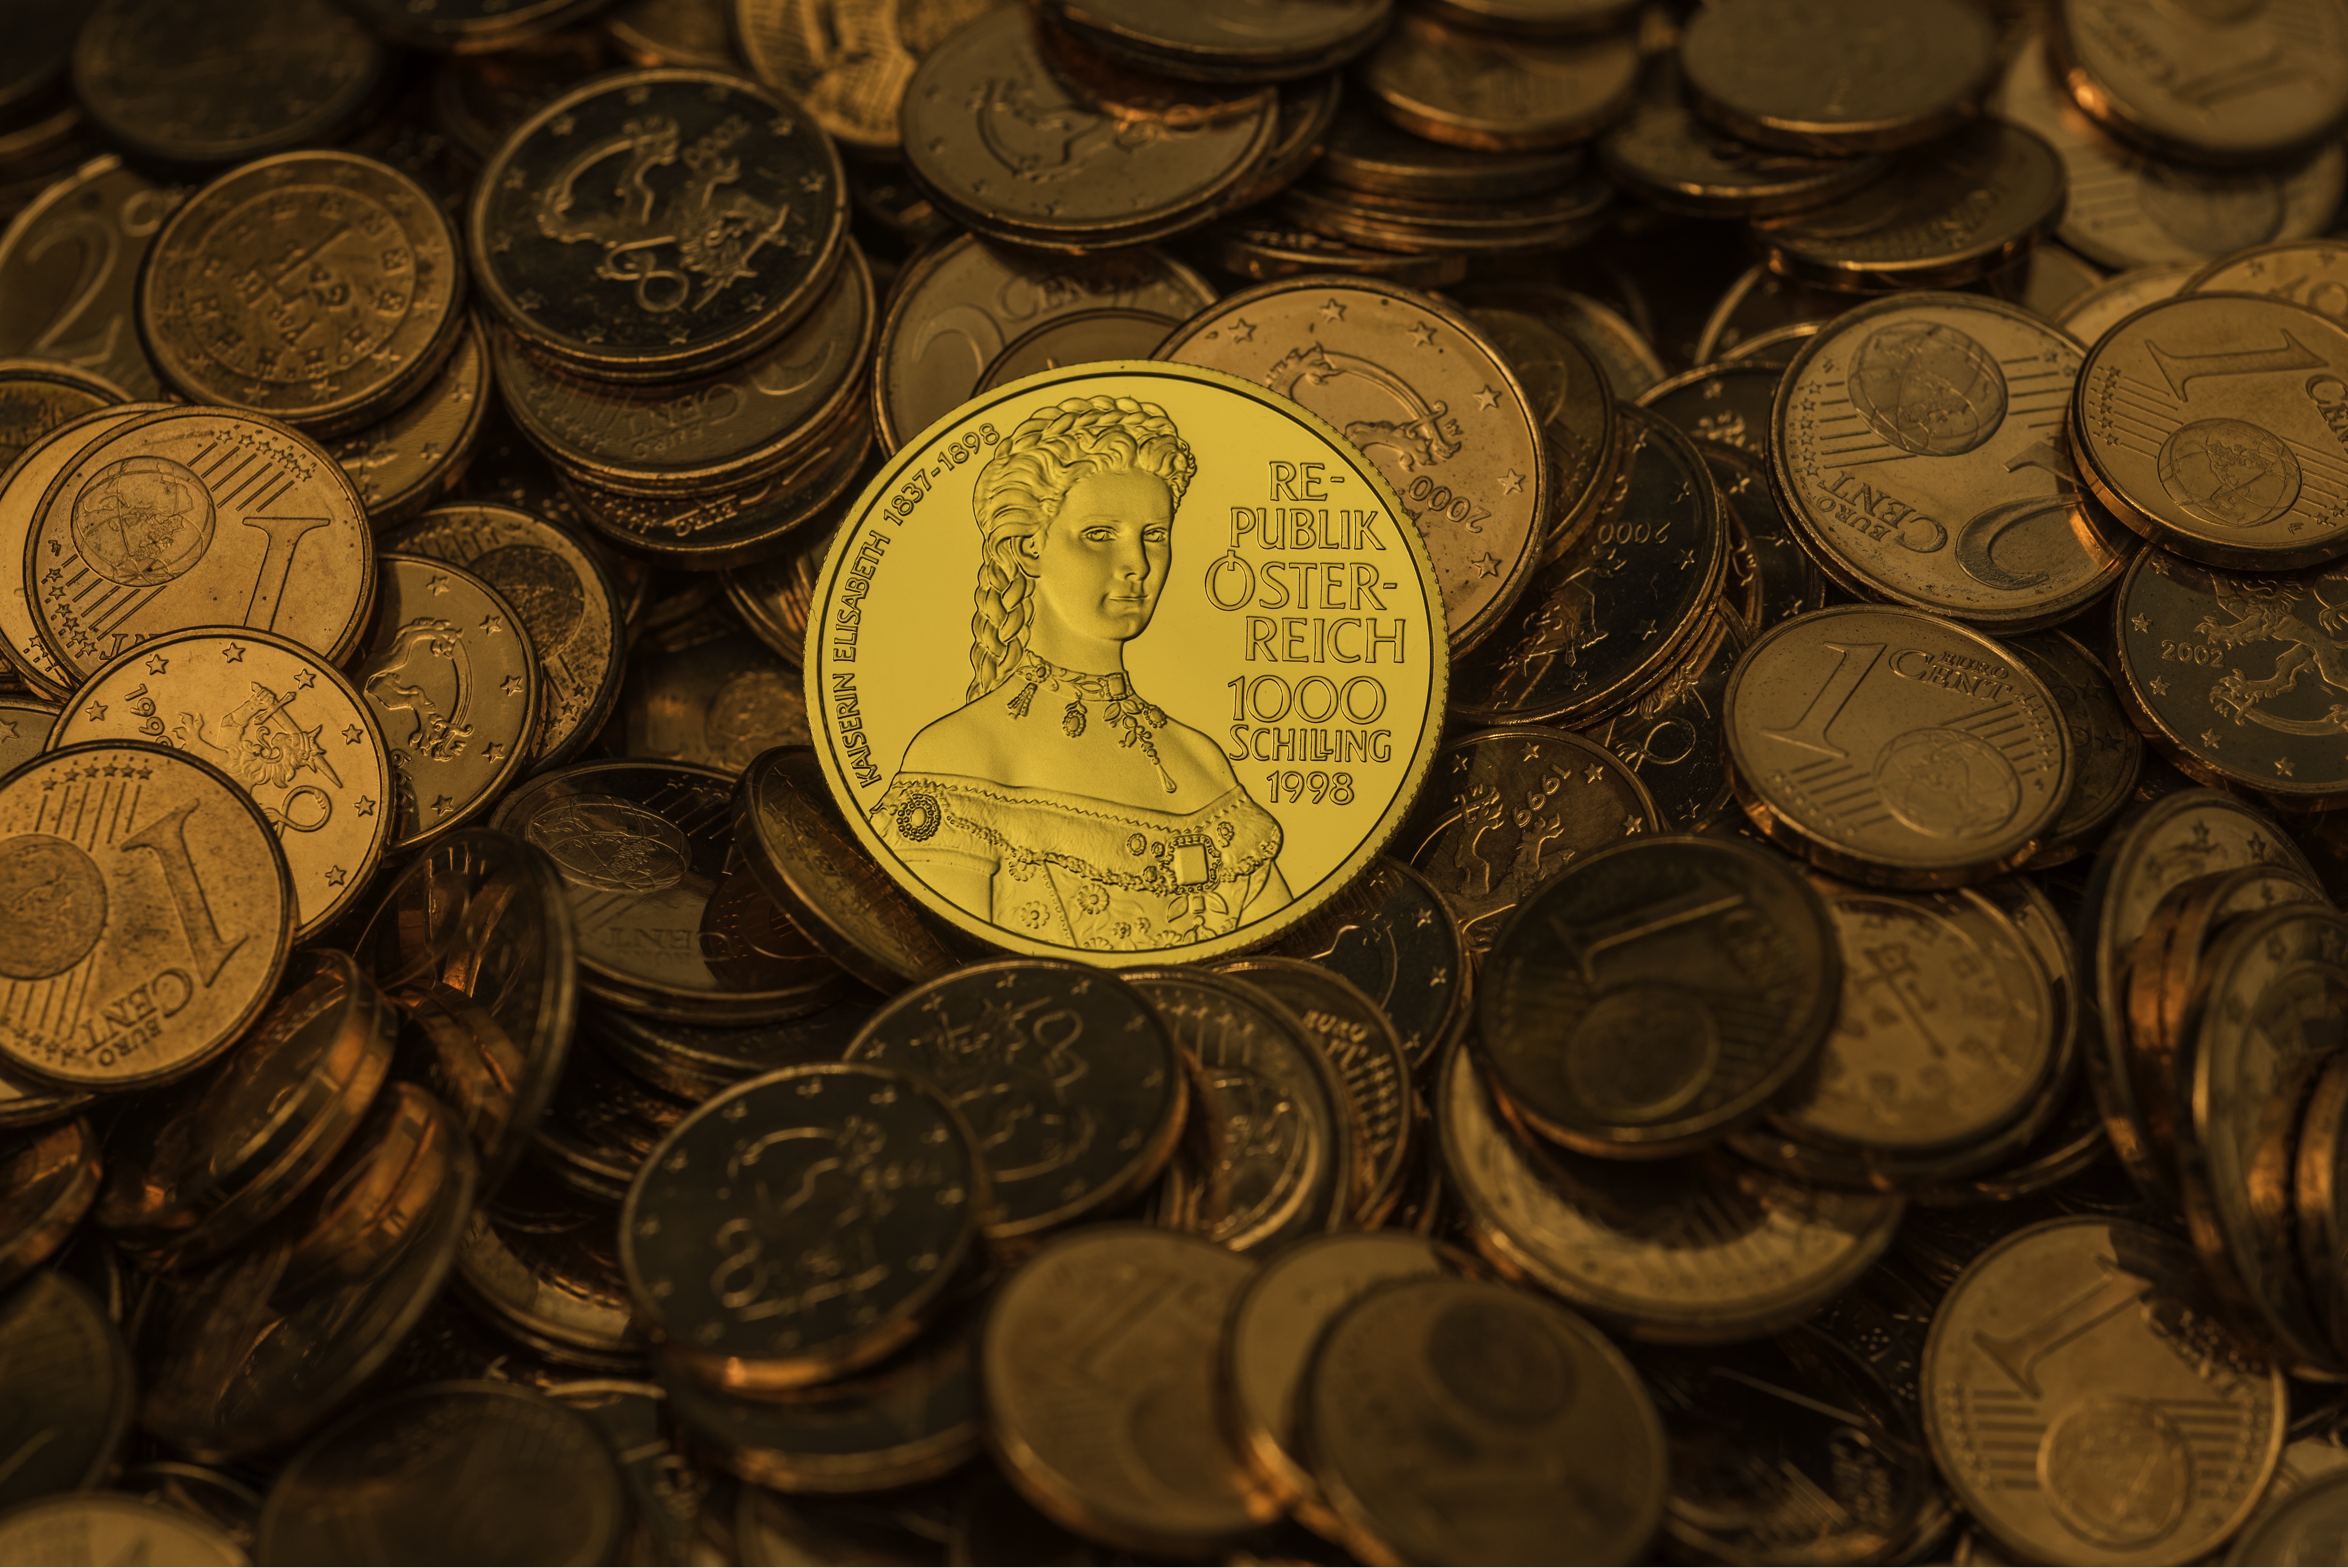
metal, money, cash, gold, currency, coin, empress, cash and cash equivalents, sissi, euros, gold coin, man made object